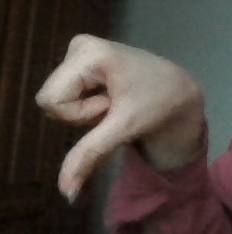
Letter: waw